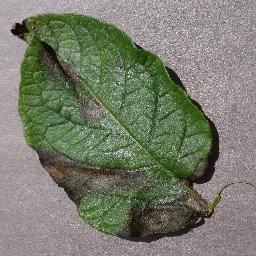
Label: Potato___Late_blight